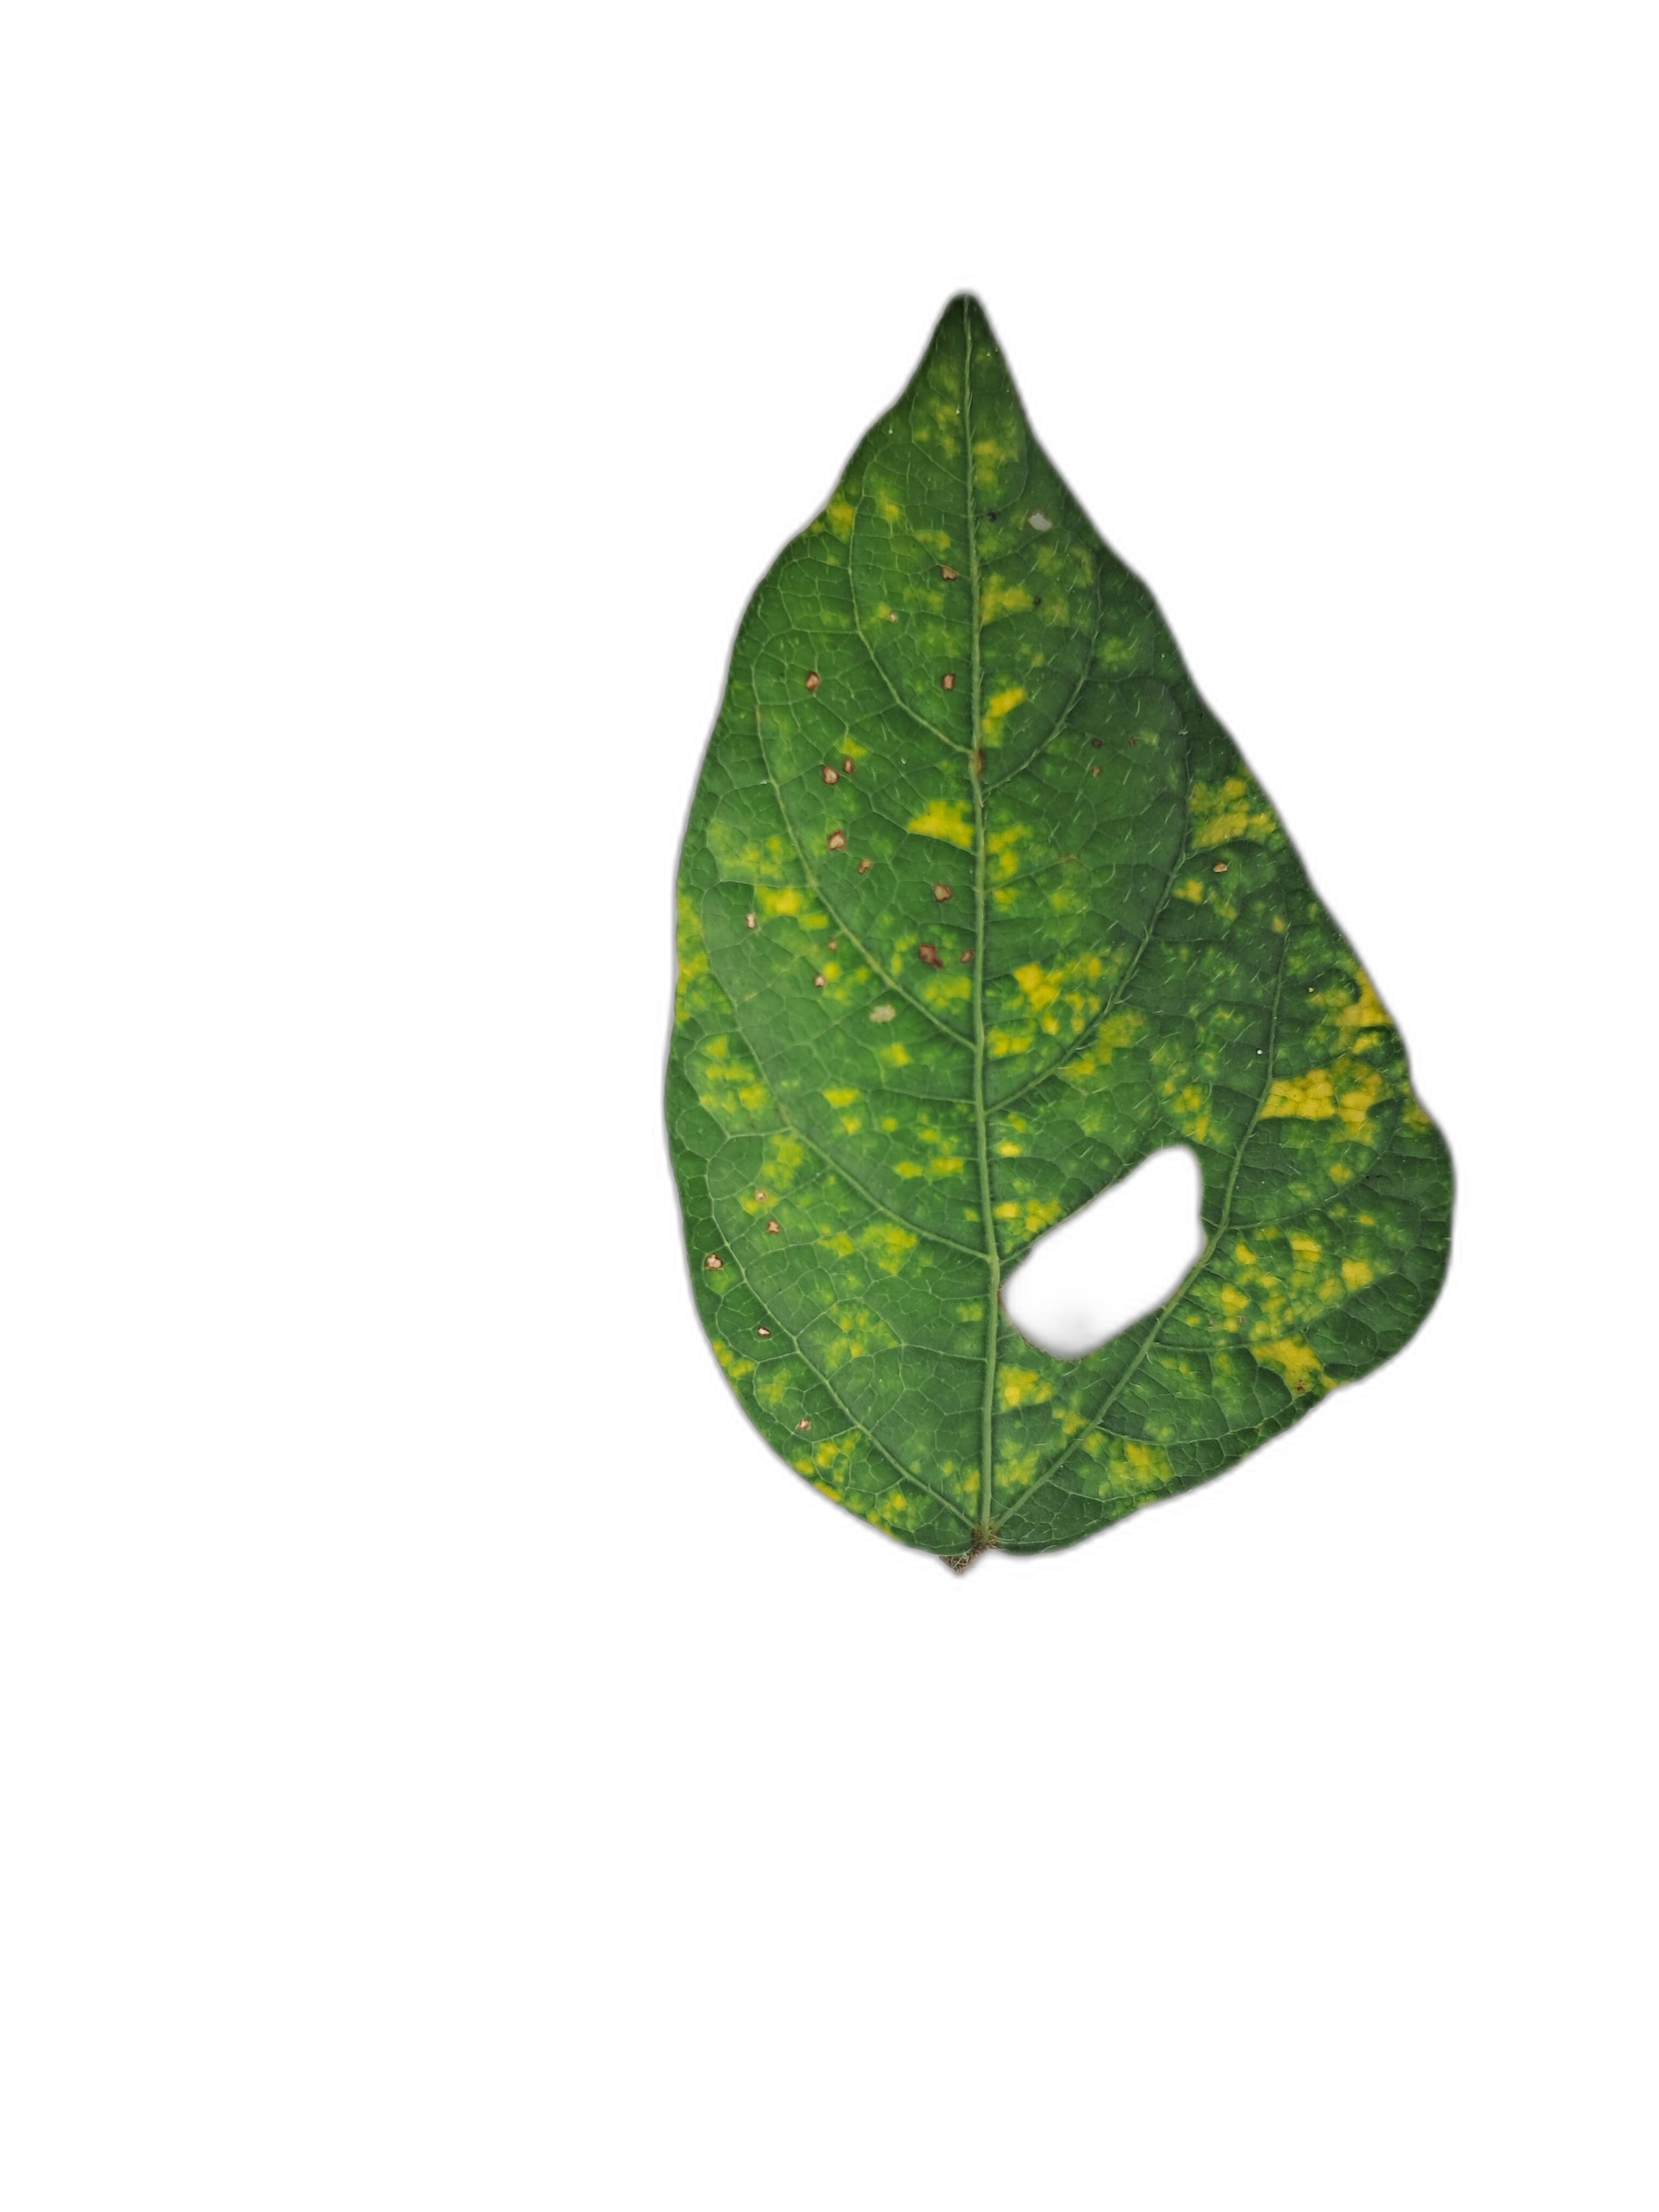
Label: Yellow Mosaic